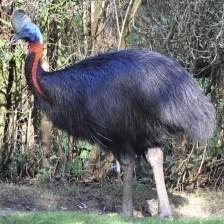
Species: CASSOWARY
Scientific name: CASUARIUS